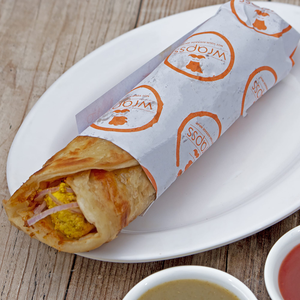
Dish: kathiroll